Vikram Sood

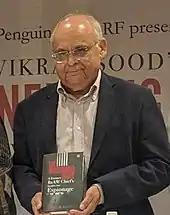
Sood at the book launch

In 2018 Sood wrote, "The Unending Game: A Former R&AW Chief's Insights into Espionage," published by Penguin Viking. According to Sood, his book is not a memoir but a beginner's guide to espionage, a reference manual on intelligence. The book, which is divided into three concept related sections that are titled as "Tradecraft", "Inside Intelligence" and "What Lies Ahead", covers espionage during the two world wars, secret societies, psychological warfare in India, KGB and CIA interference in Indian politics, Pakistan and ISI, as well as intelligence failures in the world such as the 9/11 attacks and the 26/11 attacks among other things. Vappala Balachandran reviewed the book, writing that it is "a low-profile but solid contribution".